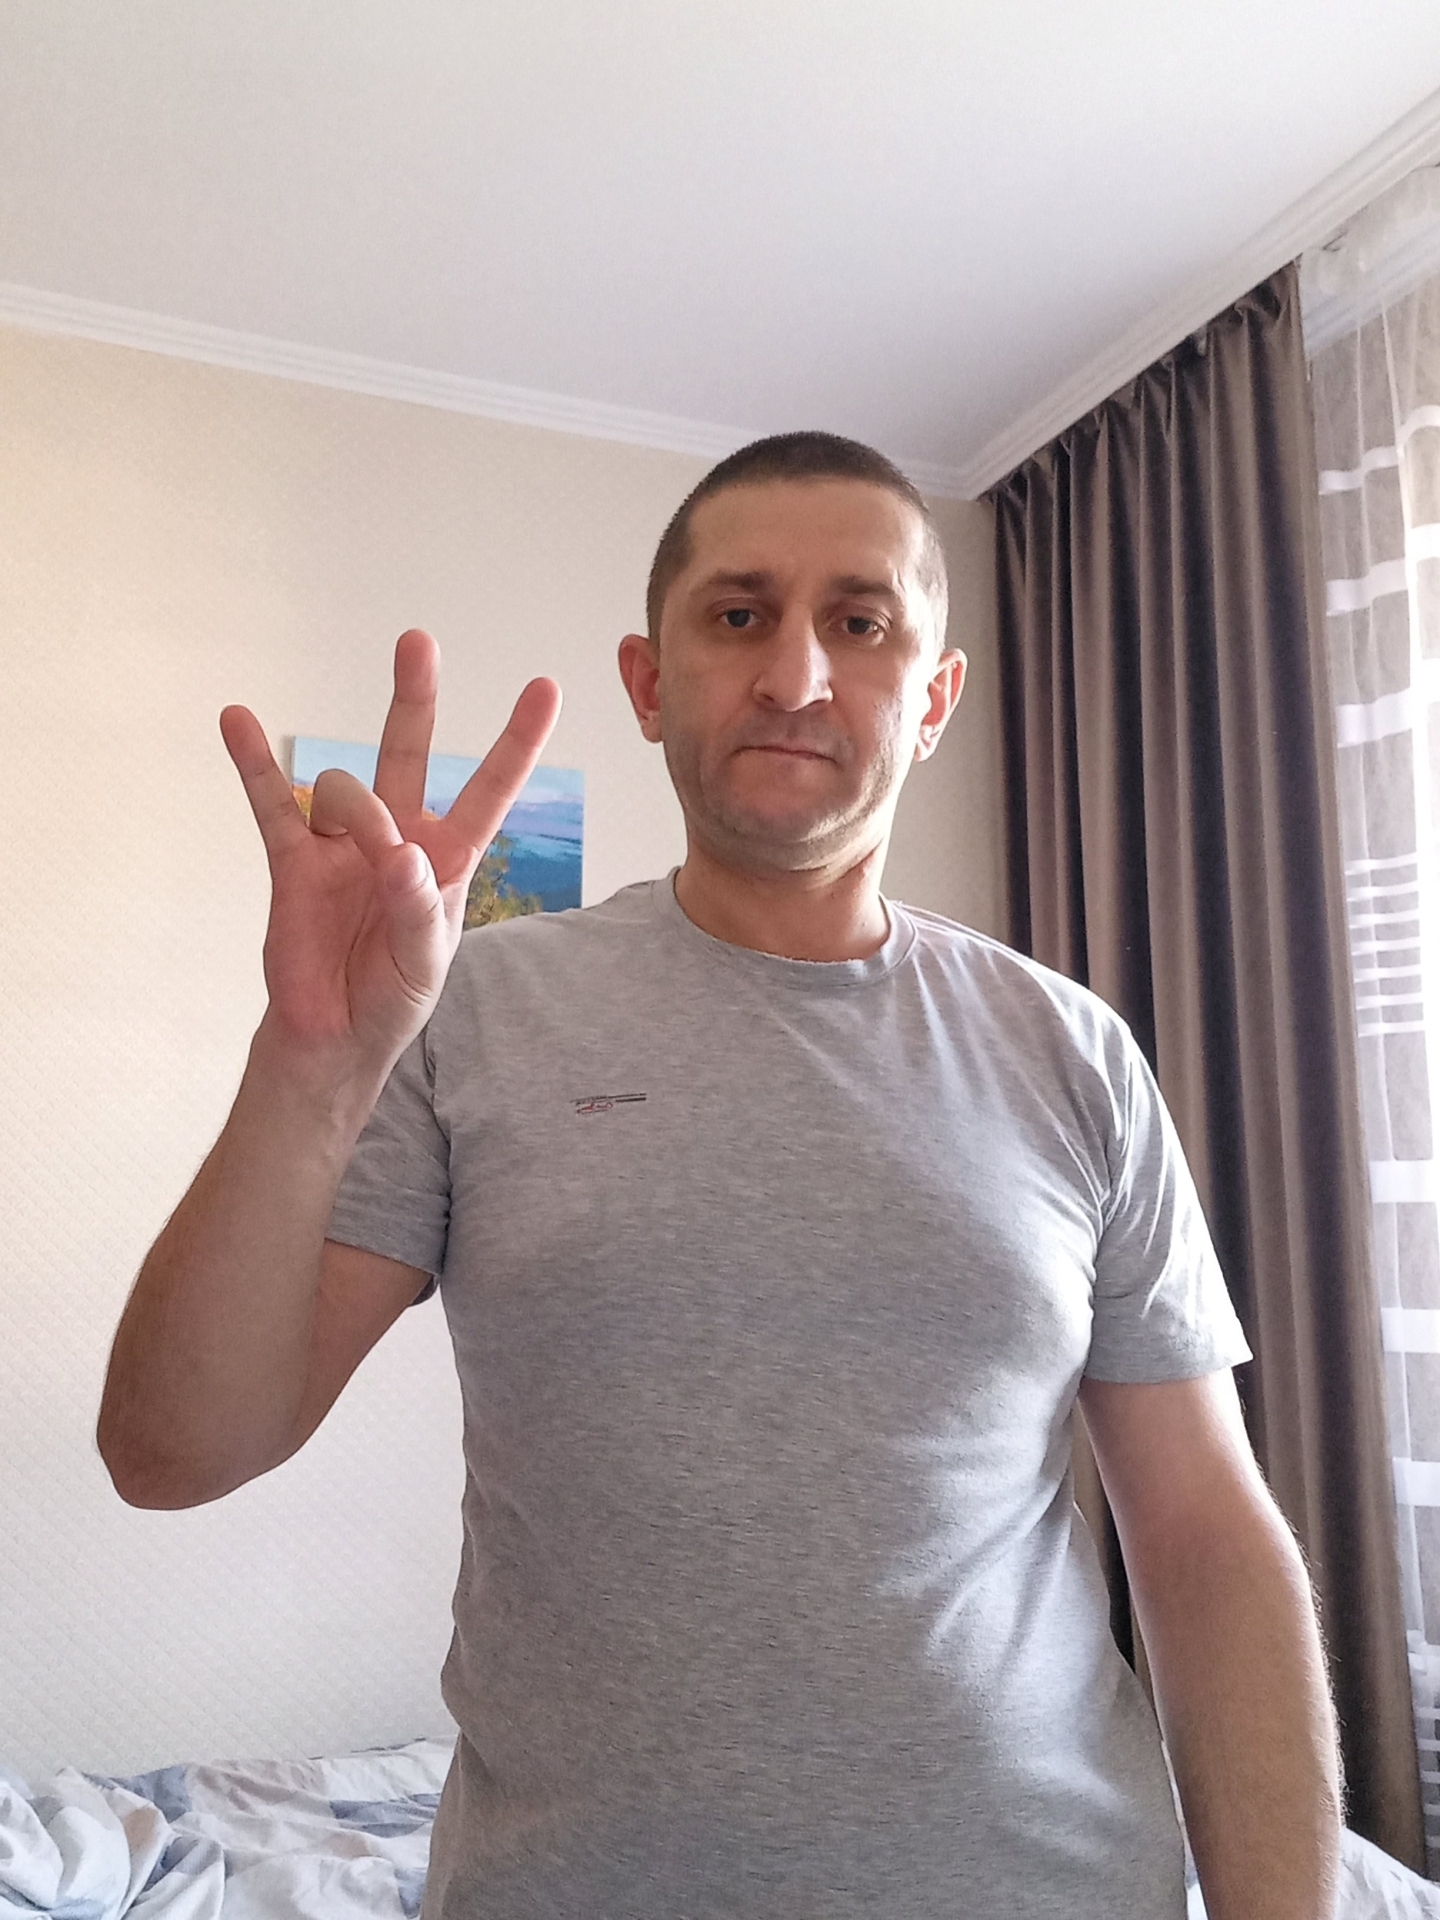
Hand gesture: three3